Ammon Hennacy

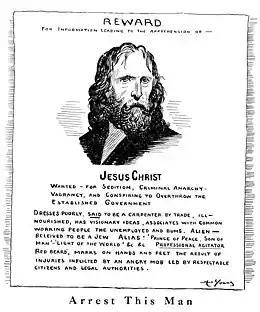
Cartoon by Art Young, first published in "The Masses" in 1917 and later reprinted in Ammon Hennacy's autobiography

In 1919, Hennacy married his first wife, Selma Melms, under common law. He later described her as the "daughter of the Socialist sheriff of Milwaukee, leader of the Yipsels, as the young Socialists were called, and secretary to the President of the State Federation of Labor."